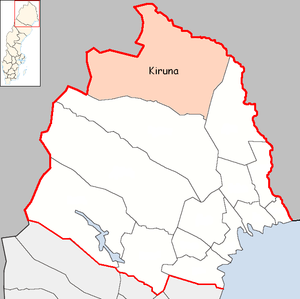
Kiruna kommun
Kiruna kommun er en kommune i Norrbottens län i Sverige.